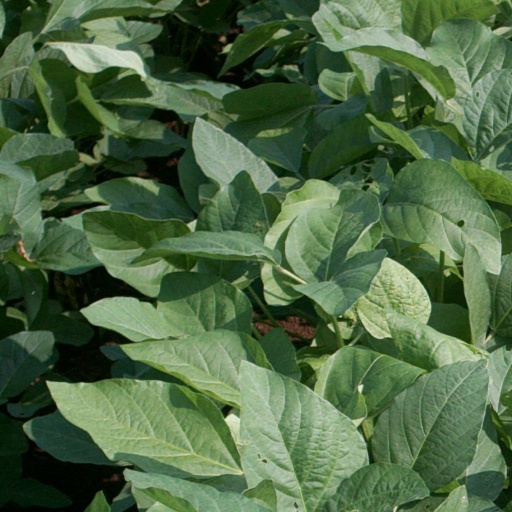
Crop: soybean